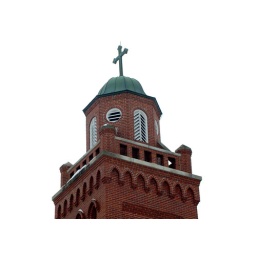
cross in sky